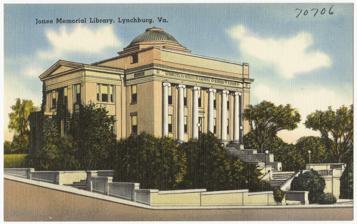
Building: Jones Memorial Library (Lynchburg, Virginia)
Country: United States of America
Year built: 1907
United States historic place Jones Memorial Library U.S. National Register of Historic Places Virginia Landmarks Register Jones Memorial Library postcard view Show map of Virginia Show map of the United States Location 434 Rivermont Ave., Lynchburg, Virginia Coordinates 37°25′20″N 79°9′40″W / 37.42222°N 79.16111°W / 37.42222; -79.16111 Area 1.8 acres (0.73 ha) Built 1906 ( 1906 ) Architect Frye & Chesterman Architectural style Classical Revival NRHP reference No. 80004311 VLR No. 118-0153 Significant dates Added to NRHP October 30, 1980 Designated VLR July 31, 1980 The Jones Memorial Library is a specialized genealogy and history research library located at 2311 Memorial Avenue in Lynchburg, Virginia . The original historic library building is located at 434 Rivermont Avenue in Lynchburg, Virginia.  It was designed by the local architectural firm of Frye & Chesterman and was erected in 1906–07 in the Neoclassical style. The building was listed on the National Register of Historic Places in 1980. The library was founded by Mary Frances Watts Jones in memory of her husband George Morgan Jones; it opened in June 1908 as the second oldest public library in Virginia. The library had been the dream of George Morgan Jones, philanthropist and industrialist of Lynchburg, but he died before it could be built. As a memorial to her husband, Mary Frances Watts Jones financed the construction and equipping of the library. The deed to establish the library was the direct result of a settlement disputing the terms of George Jones' will, after a lengthy trial ended with a hung jury.  In exchange for legal recognition of the couple's adopted daughter, Mary Watts Jones entered into agreement to J. Gordon Payne, Walker Pettyjohn, O. B. Barker. and W. B. Hatcher to donate $50,000 for the purpose of establishing an Association for "The said Library shall be called 'The George M. Jones Memorial Library', and shall be for the free use of the white people of this community without respect to religious or sectarian distinctions, but subject to such reasonable restrictions and limitations as the governing body of the Association shall prescribe." During the Jim Crow era, Jones Memorial Library operated segregated public library services. In 1924, under the leadership of Jane Maud Campbell , the library opened the Dunbar Branch at the former Paul Laurence Dunbar High School. The Dunbar Branch served black residents in the city; Anne Spencer was the branch's first permanent librarian. In 1966, the Lynchburg Public Library opened as the first taxpayer funded, racially integrated public library in the city. Jones Memorial Library then donated its fiction collection to the Lynchburg Public Library and the Lynchburg City Schools, becoming an integrated specialized research library. In 1987, Jones Memorial Library sold the Rivermont Avenue property and moved its services to 2311 Memorial Avenue in a shared building with the Lynchburg Public Library. The Jones Memorial Library collection in genealogy and central Virginia is one of the largest in the state. Although the library's primary focus is on the central Virginia area, collections include a wide variety of materials covering the State of Virginia as well as the surrounding states, including county histories and court records, family histories and genealogies, general works on the Civil War, county land tax and personal property tax records, and census records. The library is located at 2311 Memorial Avenue on the second floor above the Lynchburg Public Library's main branch. The library is open Tuesday-Saturday for genealogical and archival research. References